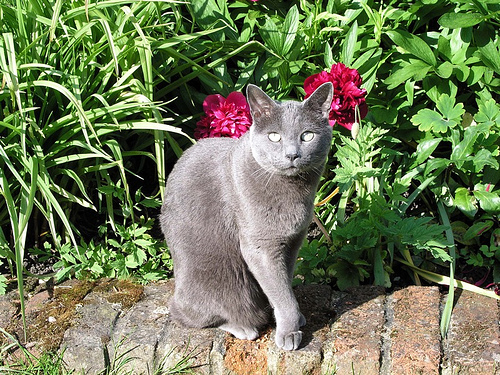
Animal: cat
Breed: Russian Blue